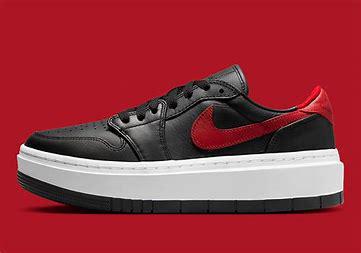
Brand: Jordan
Model: 1 Elevate